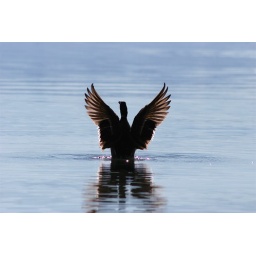
duck in lake tahoe